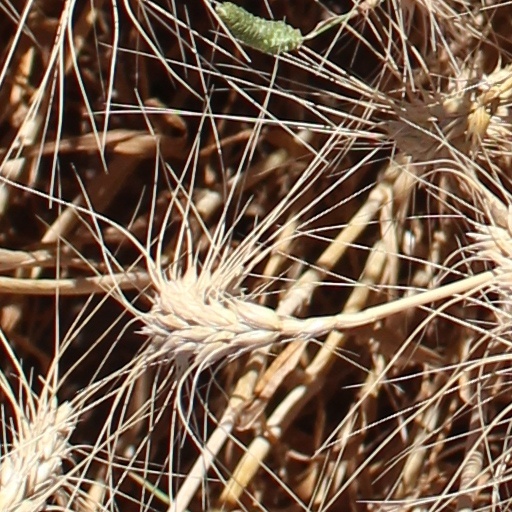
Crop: wheat